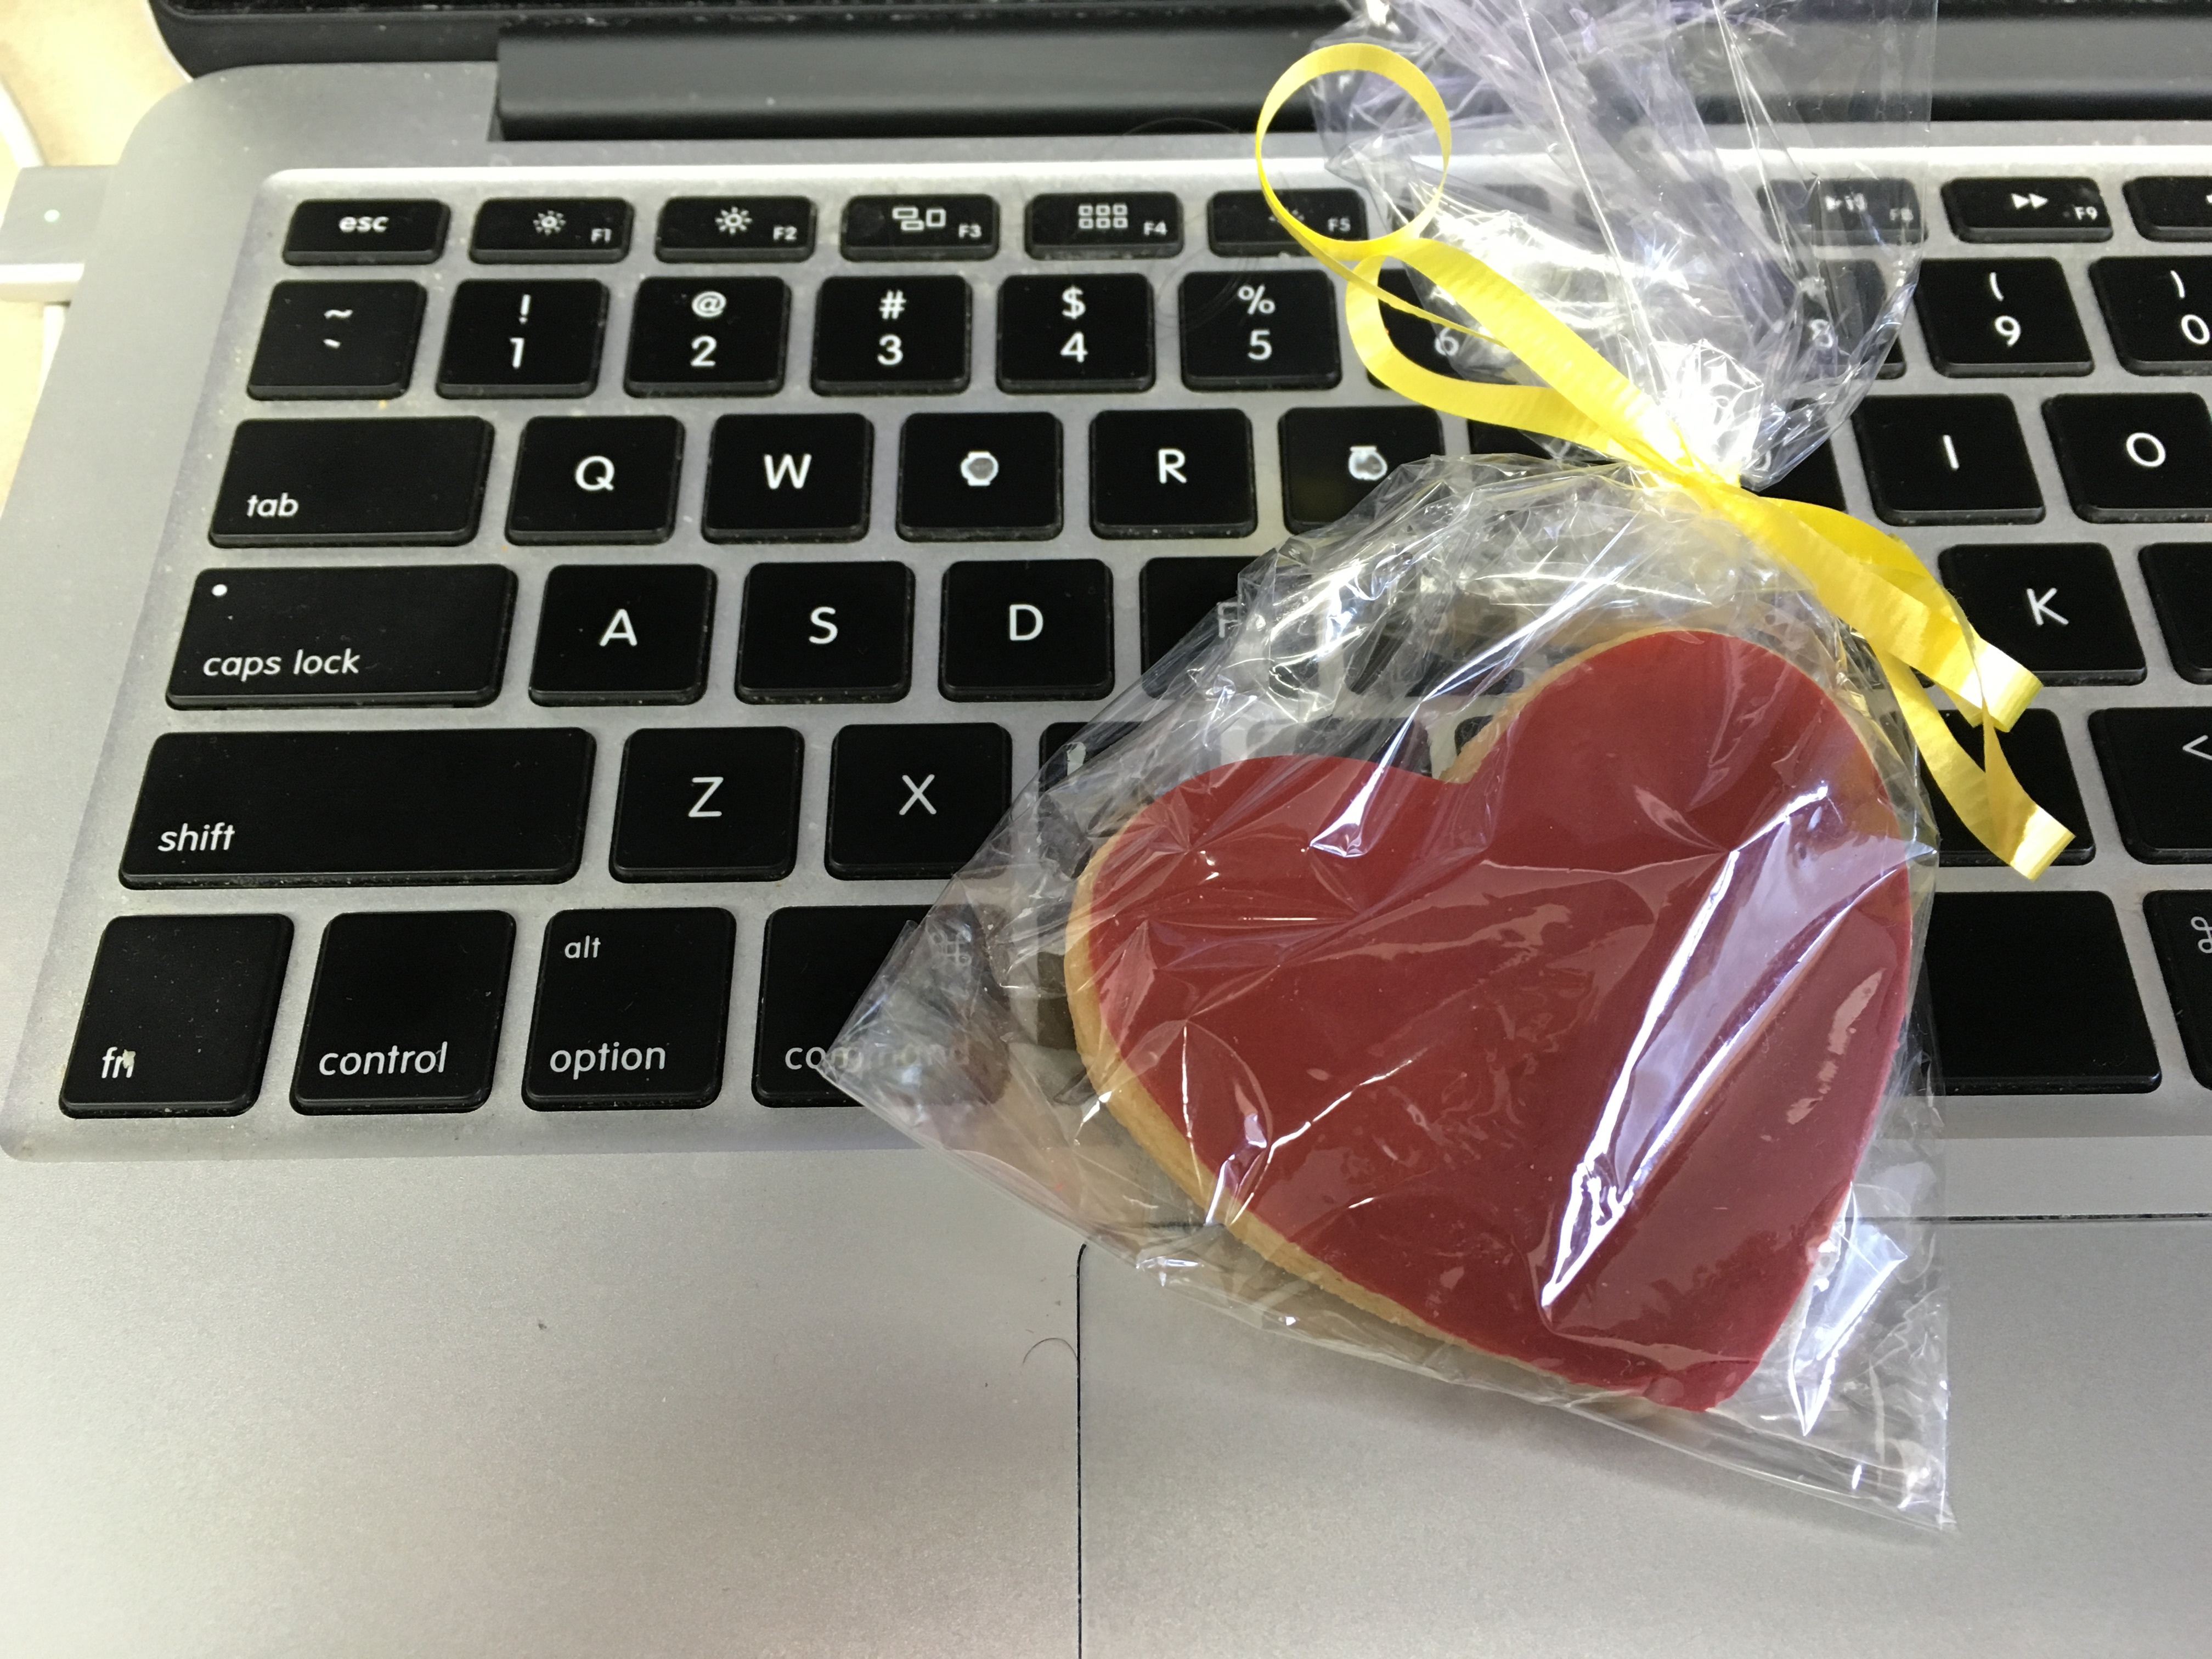
laptop, technology, organ, computer keyboard, automotive exterior